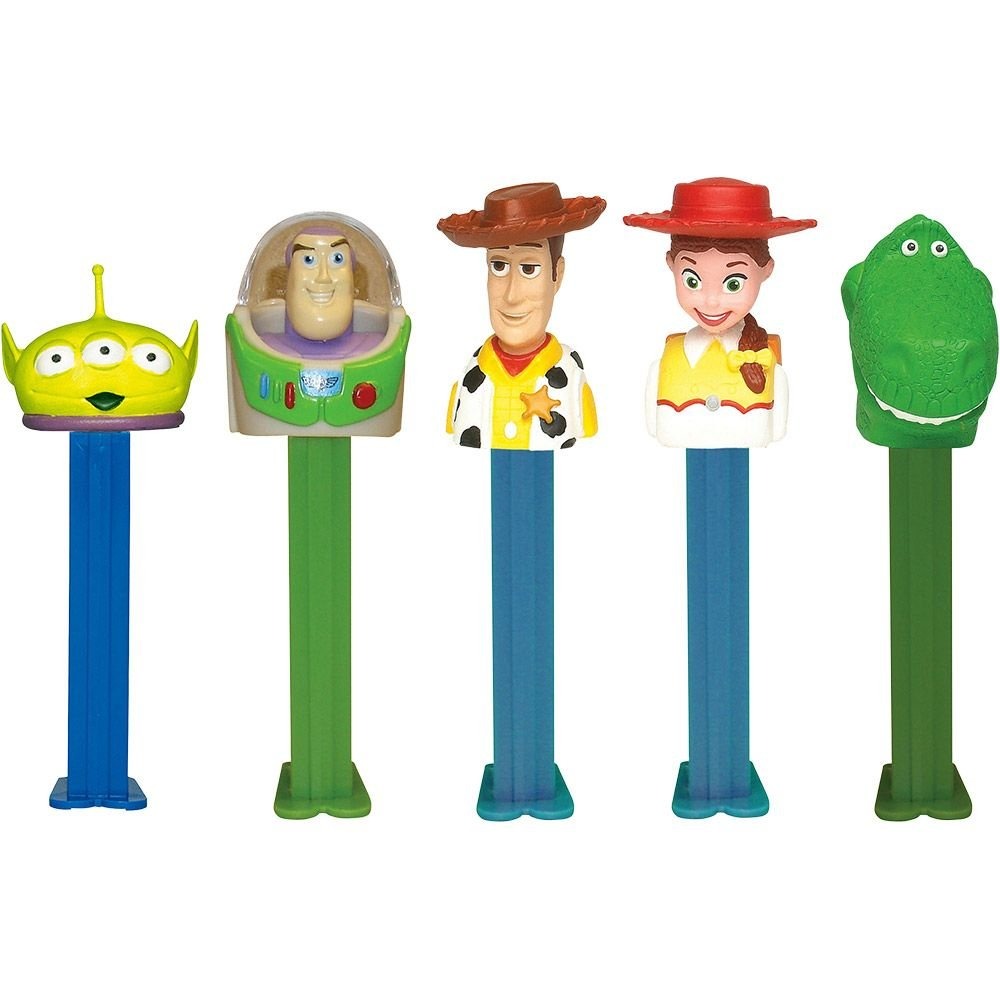
Item Name: Pez - Toy Story Candy and Dispenser, 1 unit, 0.87z, (Character May Vary)
Value: 1.0
Unit: Count

Price: 14.39